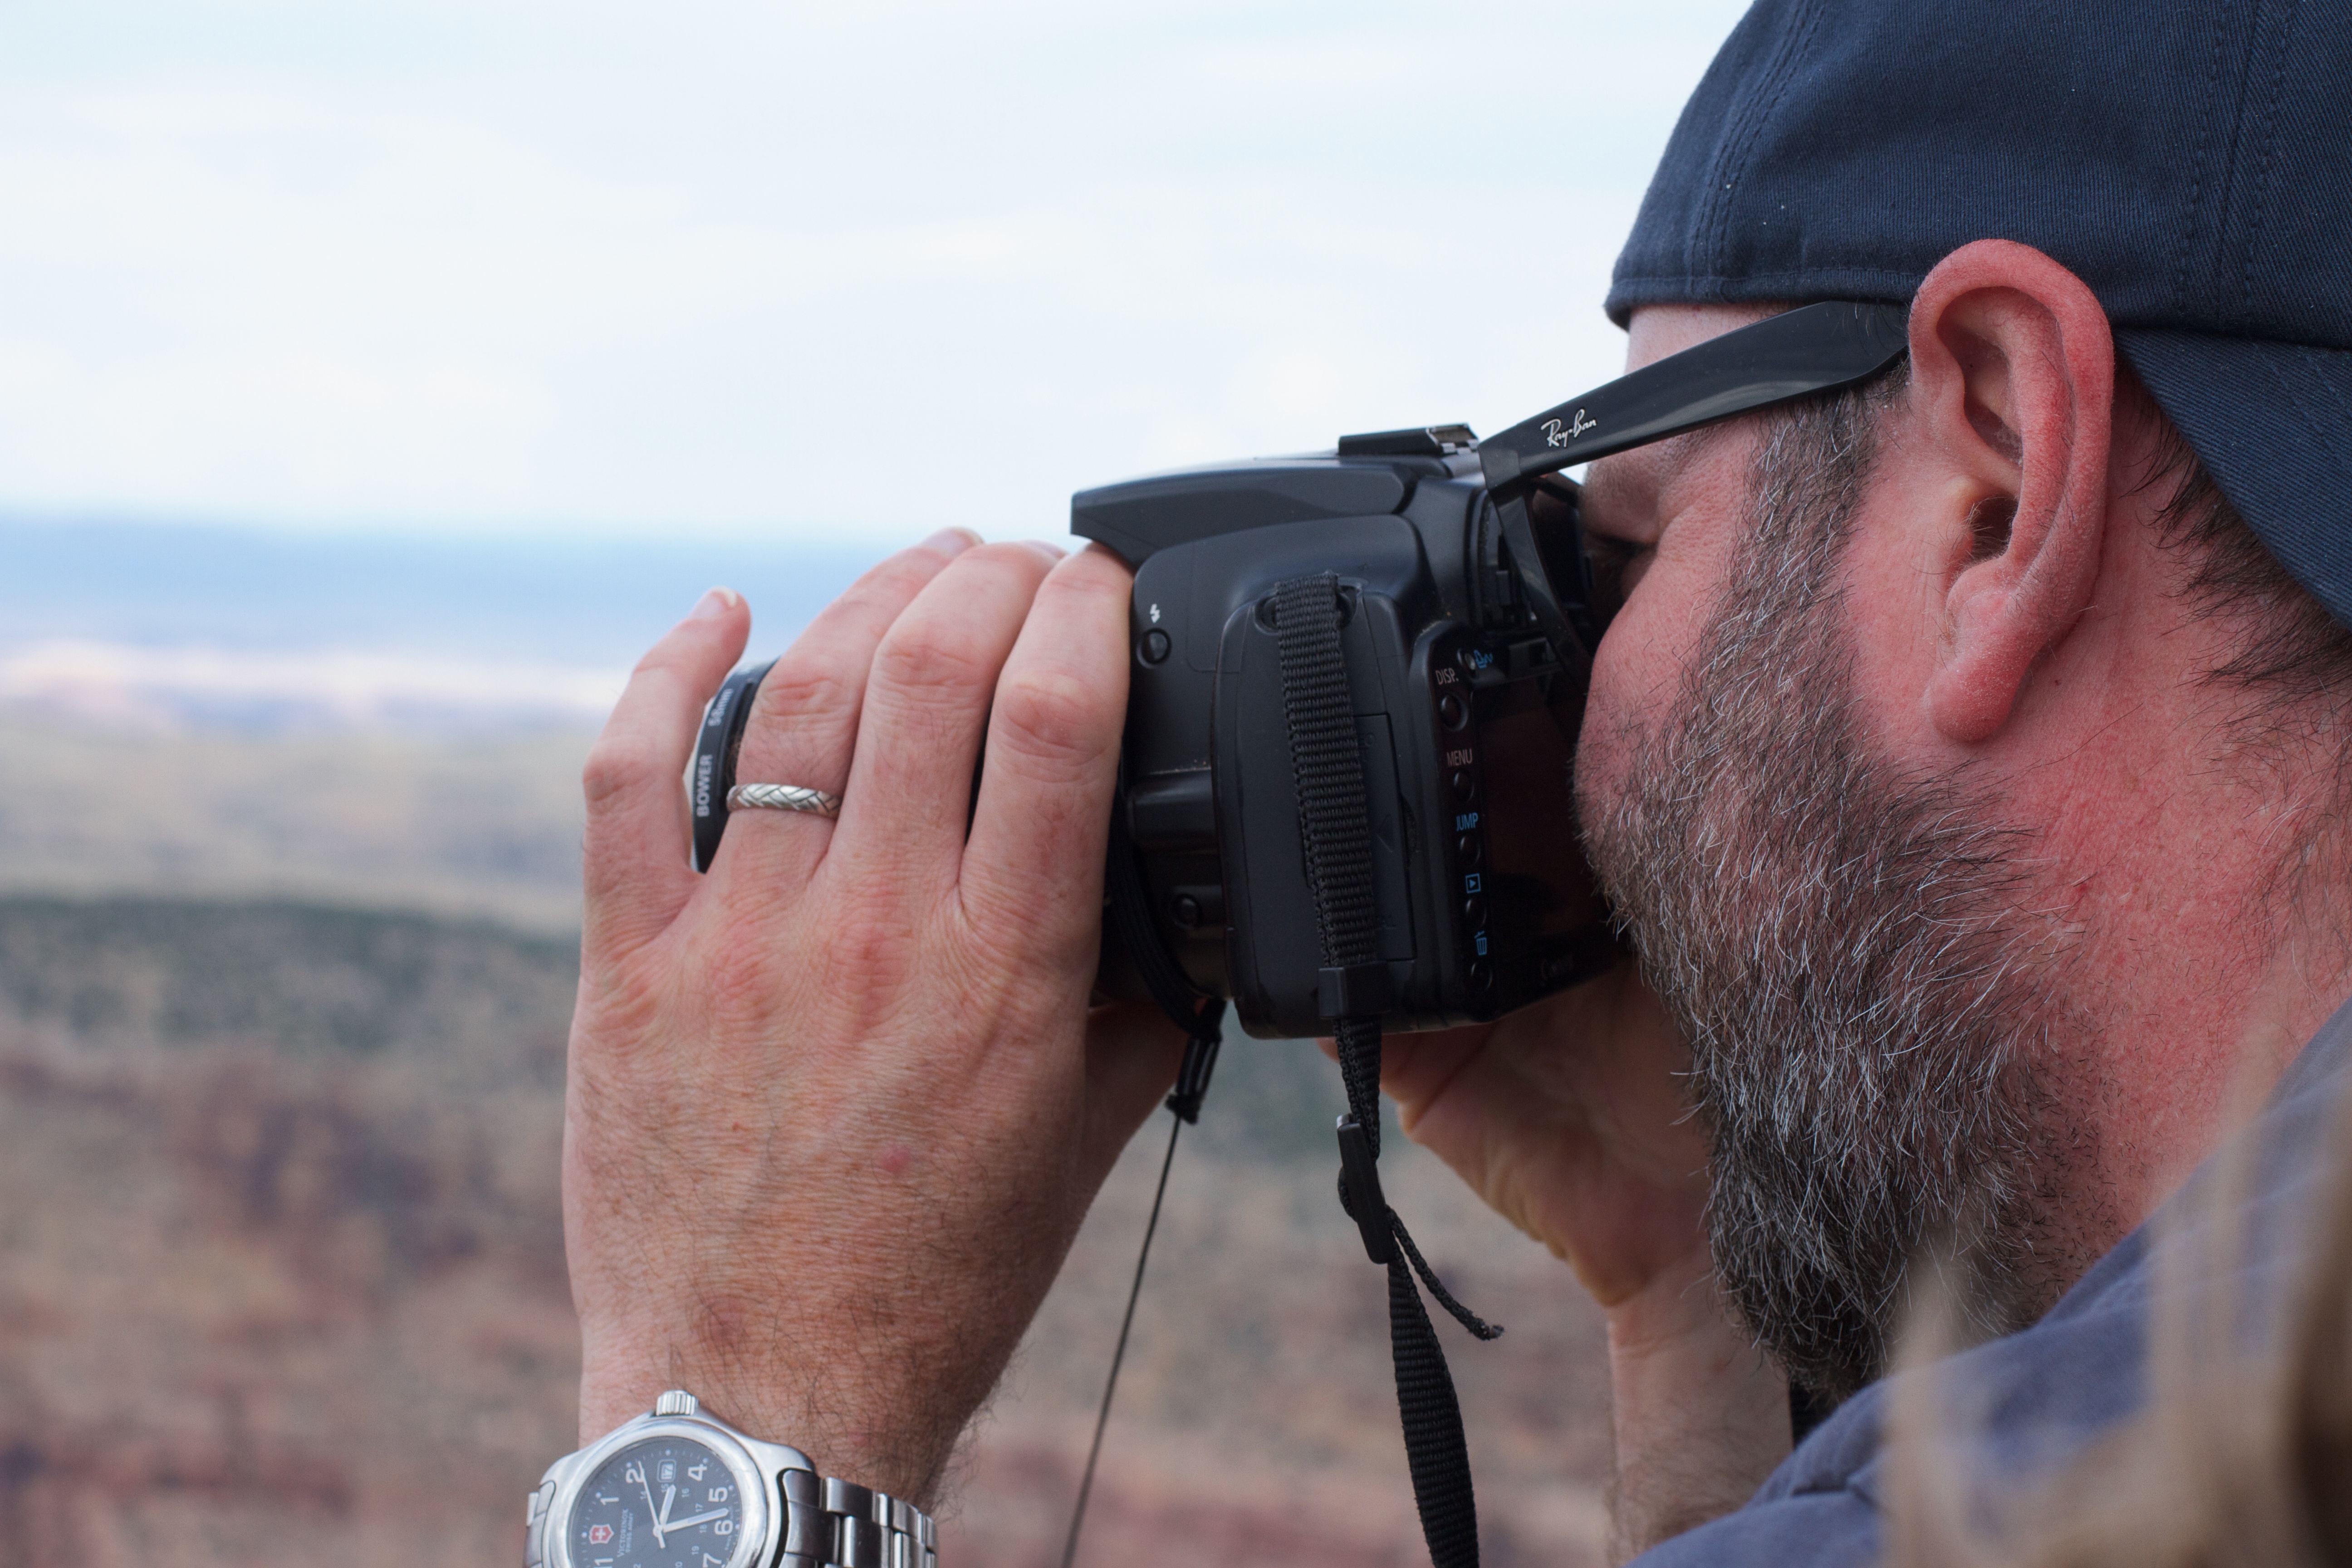
hand, man